Rick Jordan Chocolatier

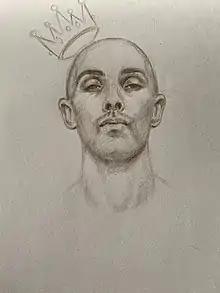

Rick Jordan Chocolatier is a small batch artisan bean-to-bar chocolate manufacturer based in St. Louis, Missouri, United States. A graduate of both L'Ecole Culinare and Ecole Chocolat, founder and head chocolatier Pastry Chef Rick Jordan then traveled to France to study under chocolatier Patrick Roger. After 7 years of education, Pastry Chef Rick Jordan opened the business in 2011 and was subsequently named one of the Top Ten Chocolatiers of North America by Dessert Professional in 2012. Since 2012, Rick Jordan Chocolatier has won several awards.